8 South African Infantry Battalion

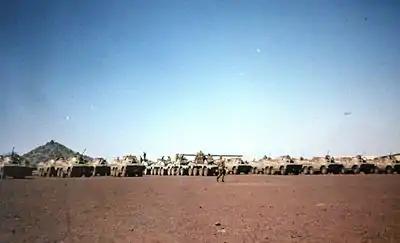
8 SAI preparing for joint training with 61 Mech Battalion, Lohatla Army Battle School 1993

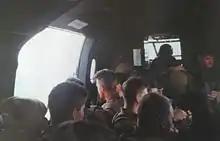
8 SAI COIN operations using airborne infil northern Kwa-Zulu Natal, 1993

From 1990, the unit deployed internally in South Africa. Its main tasks at this time included counter-insurgency in urban and rural areas. In late 2019, the unit was reportedly deployed in a number of communities in Cape Town to combat gang violence by supporting police operations.